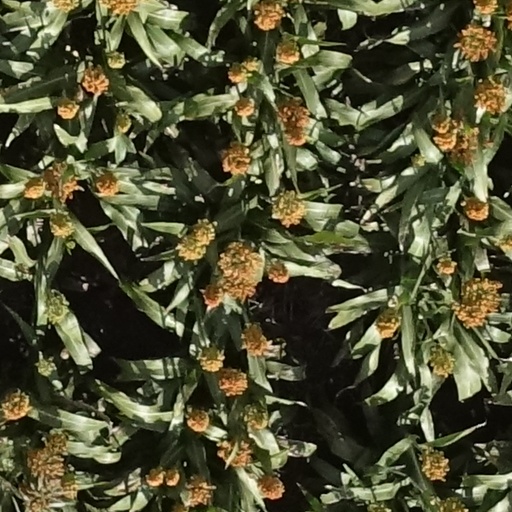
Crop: sorghum